Robert H. Crabtree

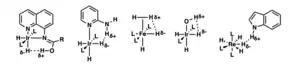
Unconventional hydrogen bonding in transition metal hydrides complexes.

Another part of Crabtree's research centers on a novel form of hydrogen bonding that involves metal hydrides, resulting in unconventional bonding interactions. Traditional hydrogen bonds feature a protic hydrogen donor and an electronegative acceptor, while Crabtree's discoveries include aromatic ring π electrons as weaker acceptors in X–H···π hydrogen bonds (X = N, O). Surprisingly, Crabtree also observed Y–H σ bonds (Y= B or metal) acting as acceptors, leading to X–H···H–Y structures with significantly shorter H···H distances compared to typical contacts. Known as "dihydrogen bonds," these interactions exhibit bond lengths of approximately 1.8 Å, in contrast to the regular H···H length of 2.4 Å. Crabtree's findings shed light on the diverse nature of hydrogen bonding, with implications for understanding molecular structures and designing catalysts with tailored properties.